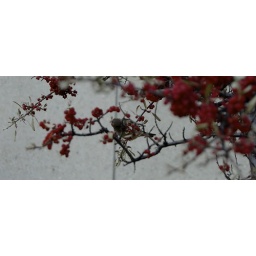
Small city bird sitting in a thorny berry tree in the University of Alberta area of Edmonton, Alberta.